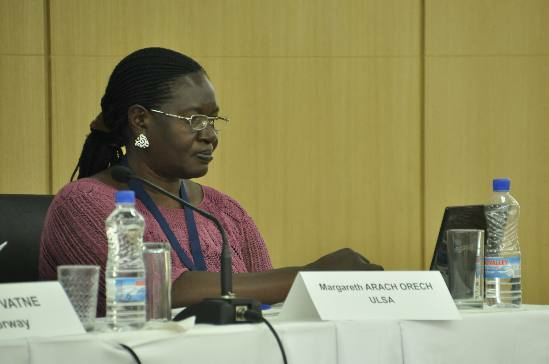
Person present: Yes